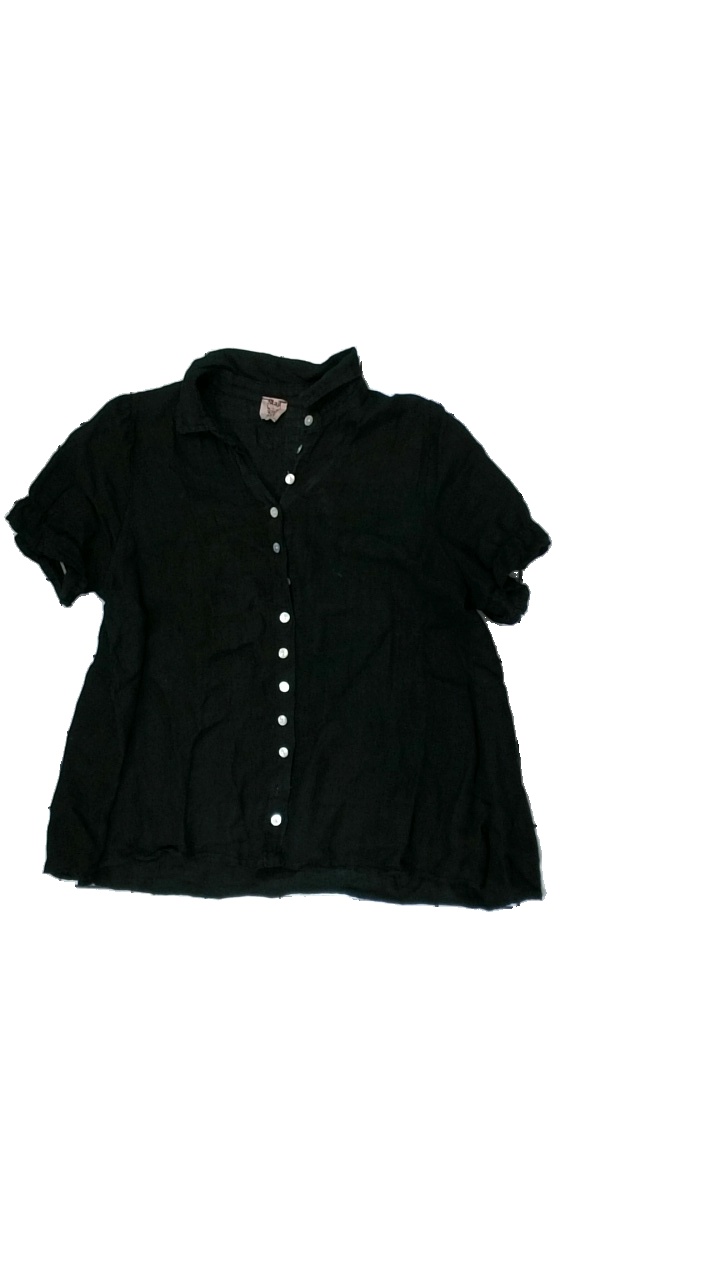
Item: Shirt (Ladies)
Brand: Stajl
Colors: Black
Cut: Regular, Loose
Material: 100% cotton
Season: All
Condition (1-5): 2
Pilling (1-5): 3
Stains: Minor
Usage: Export
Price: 50-100